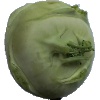
Label: kohlrabi